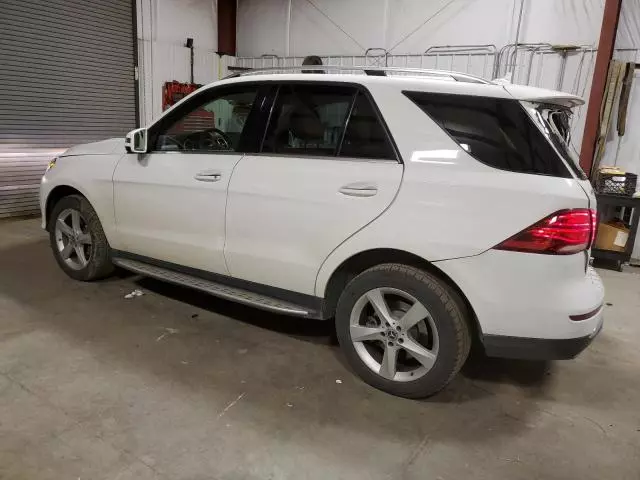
Aucun dommage détecté.
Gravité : aucun